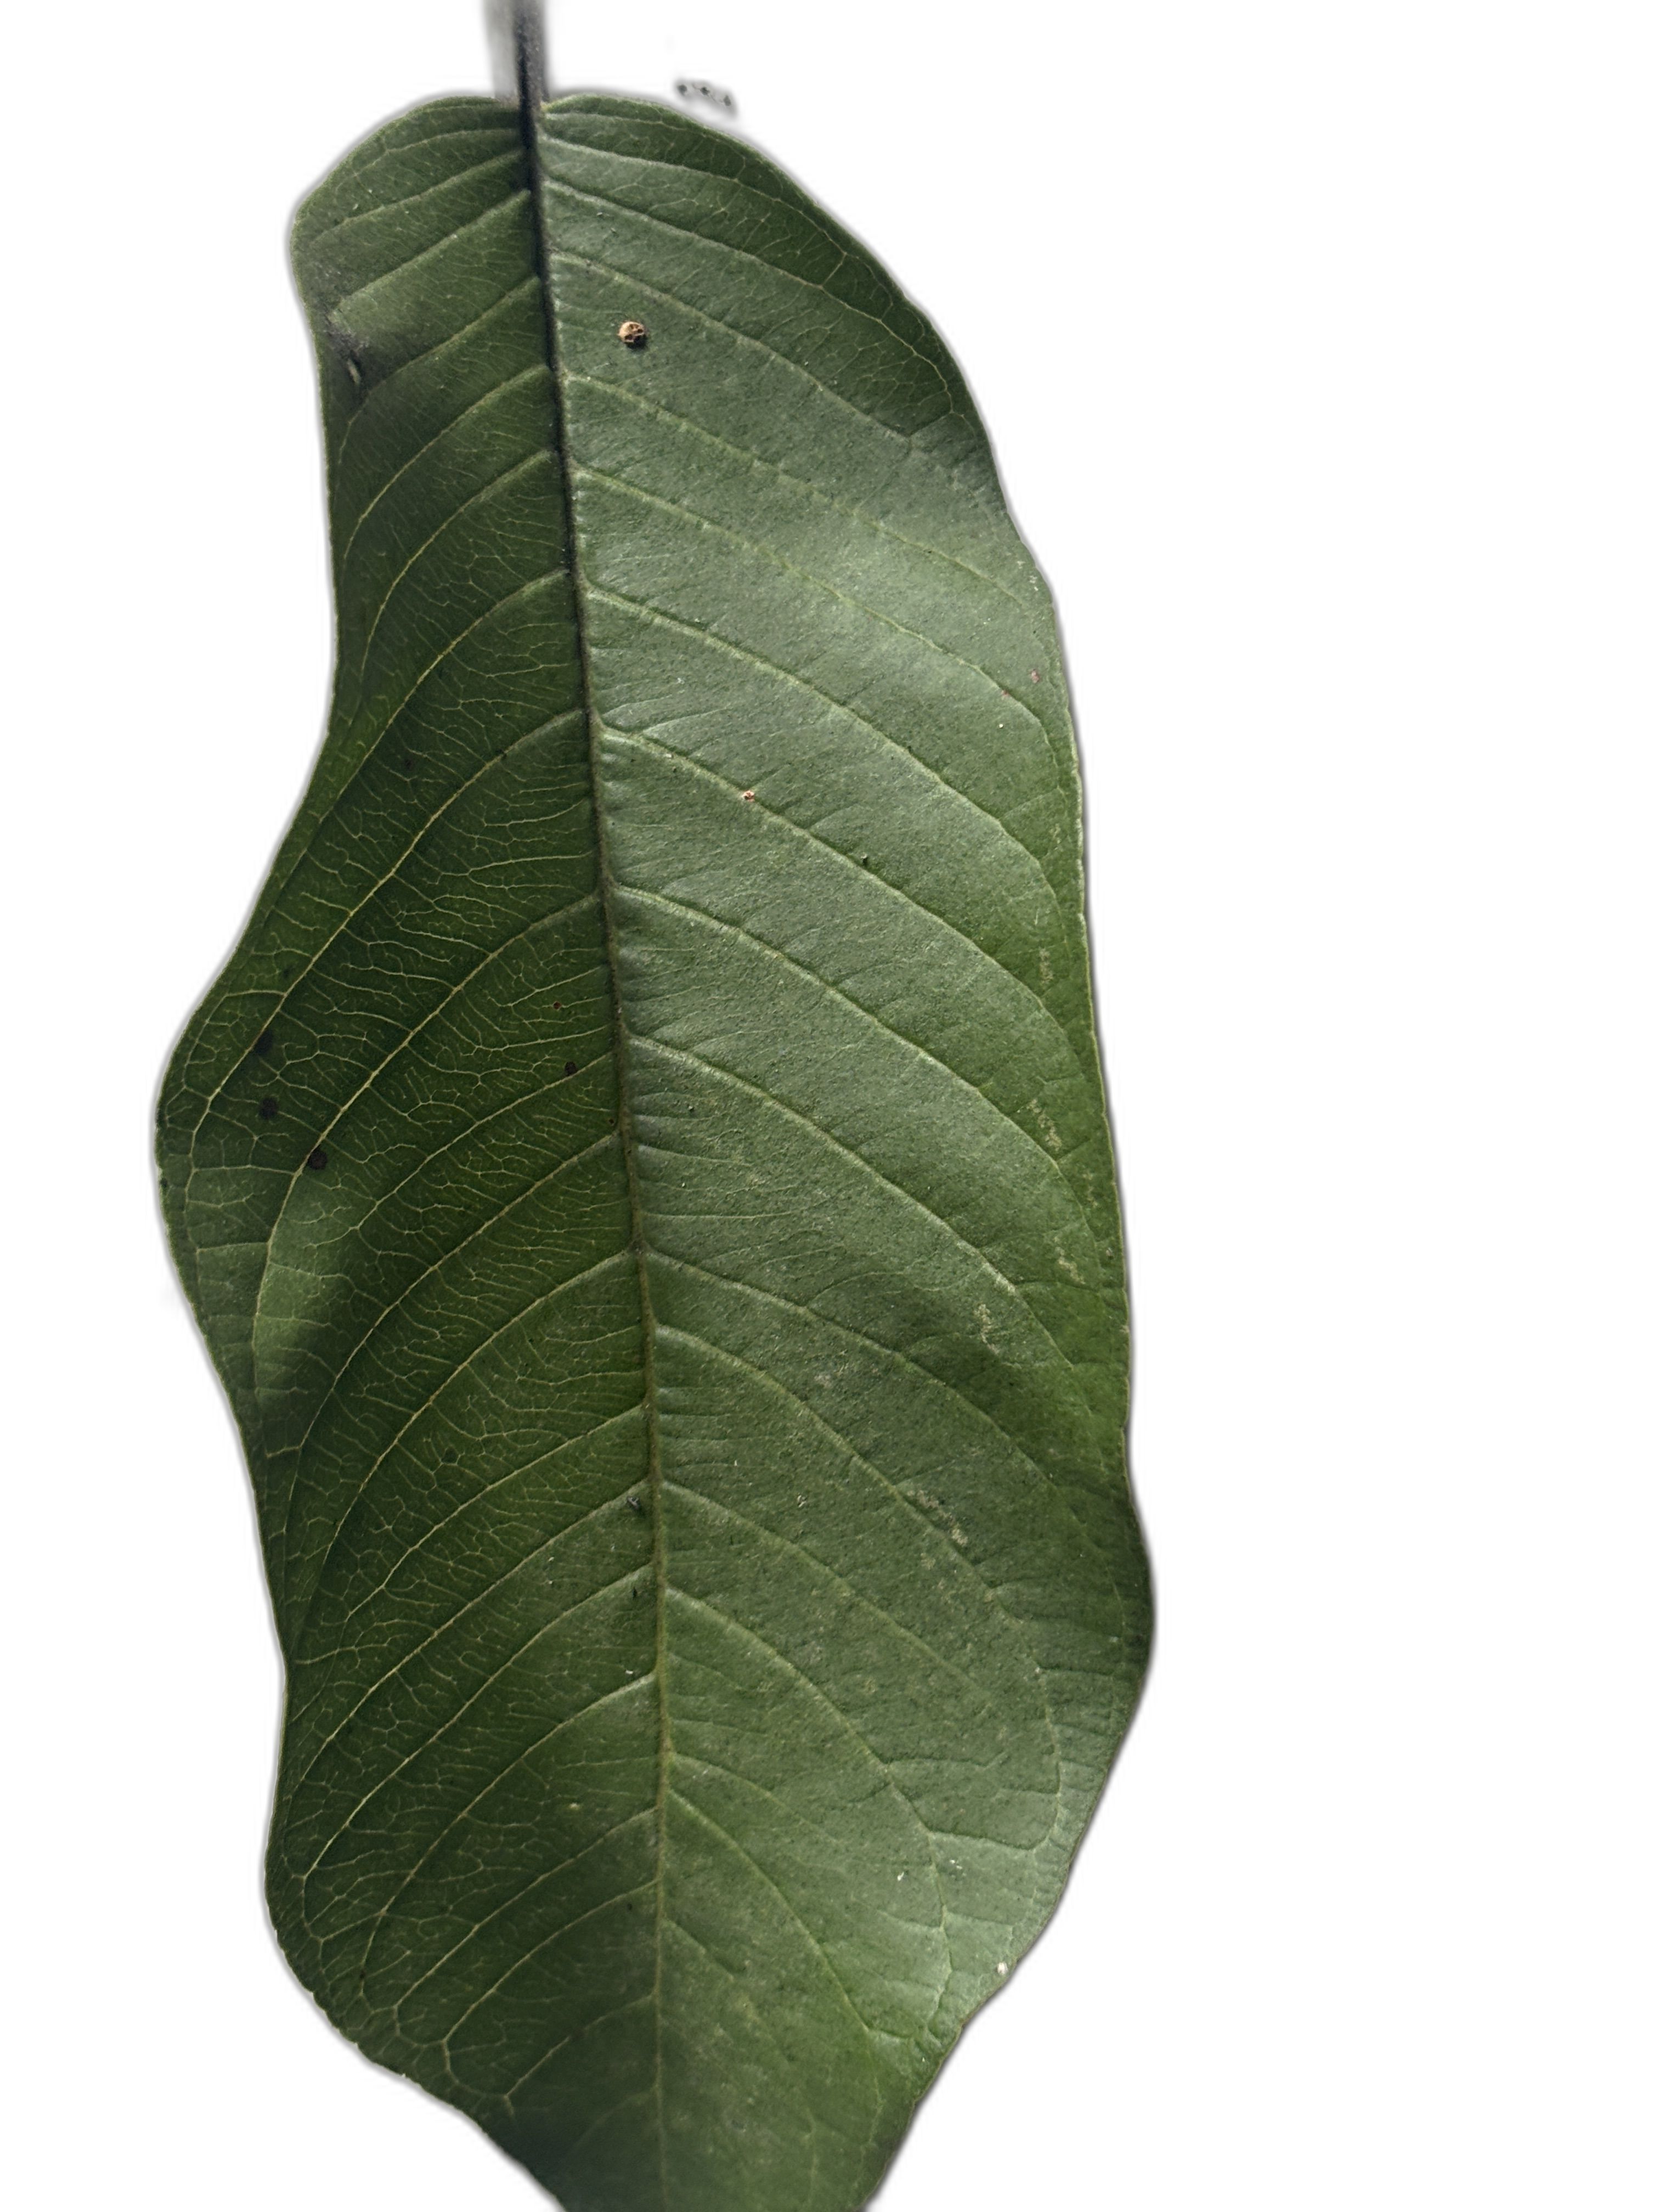
Plant part: leaf
Disease: Healthy